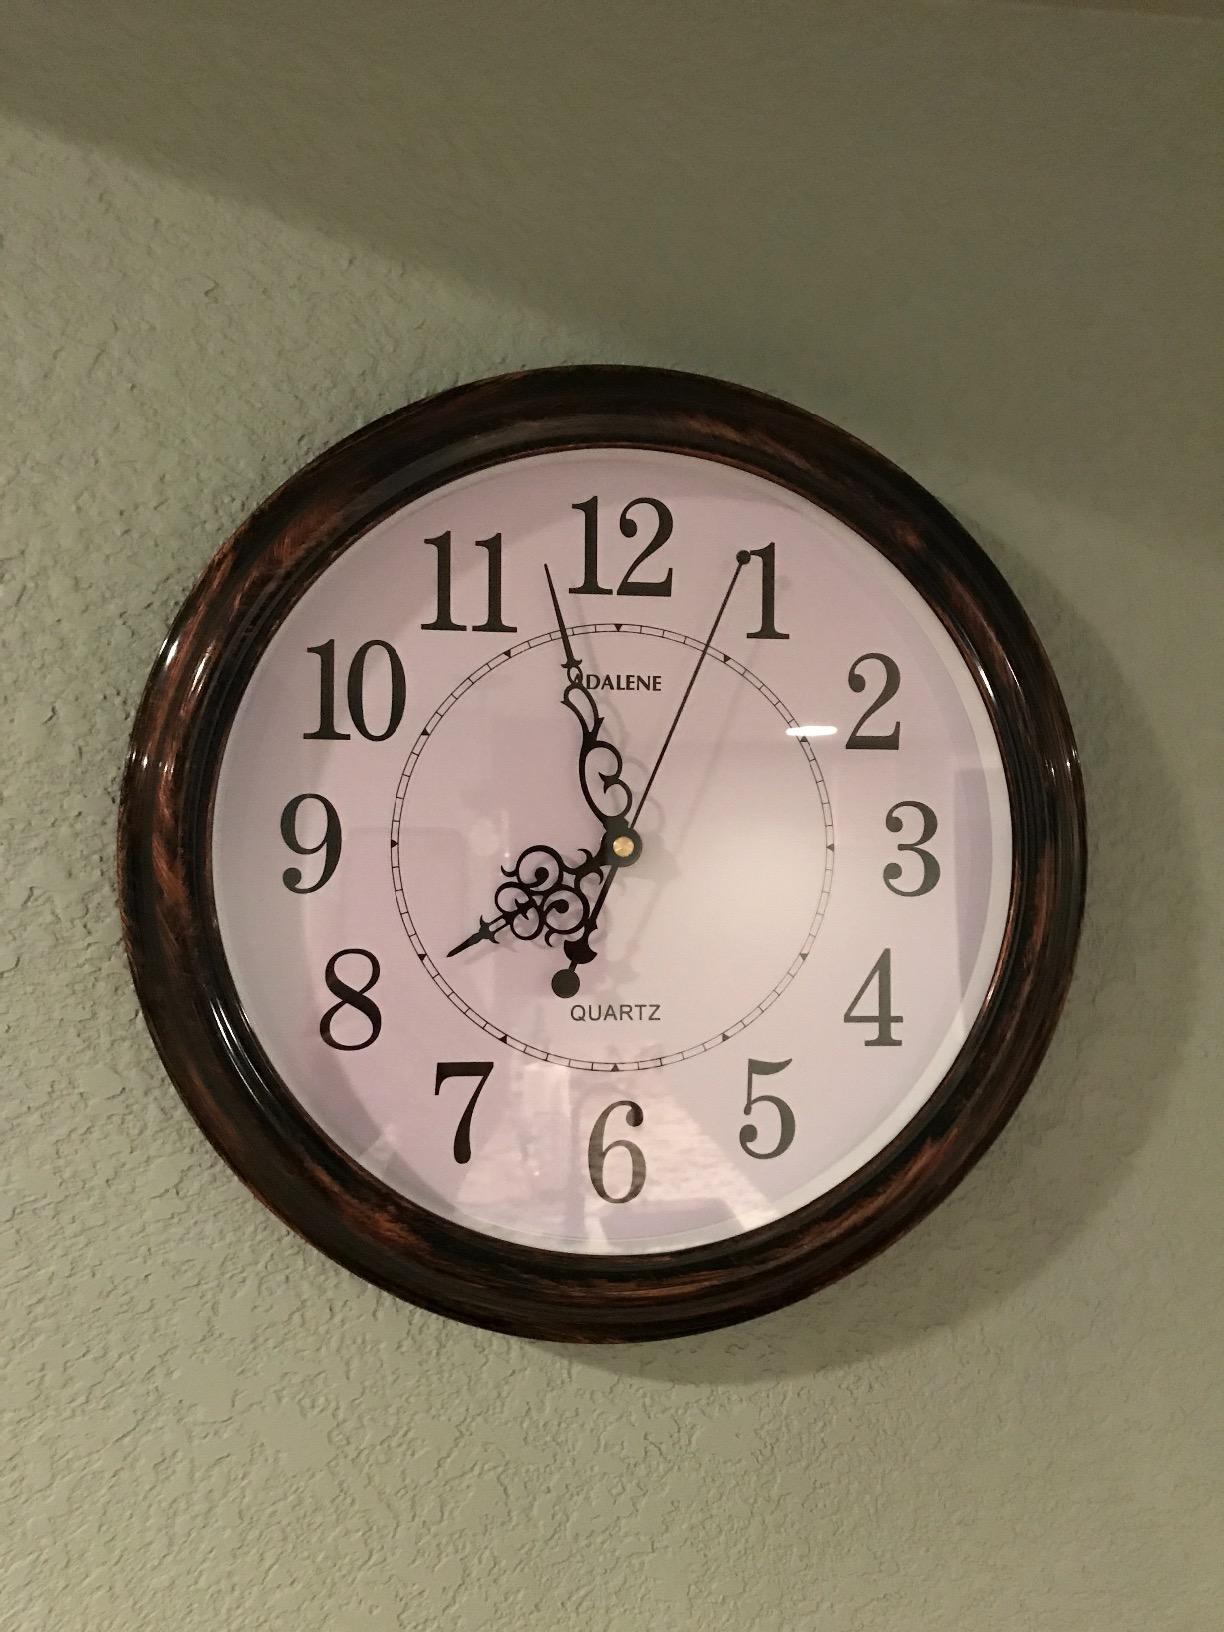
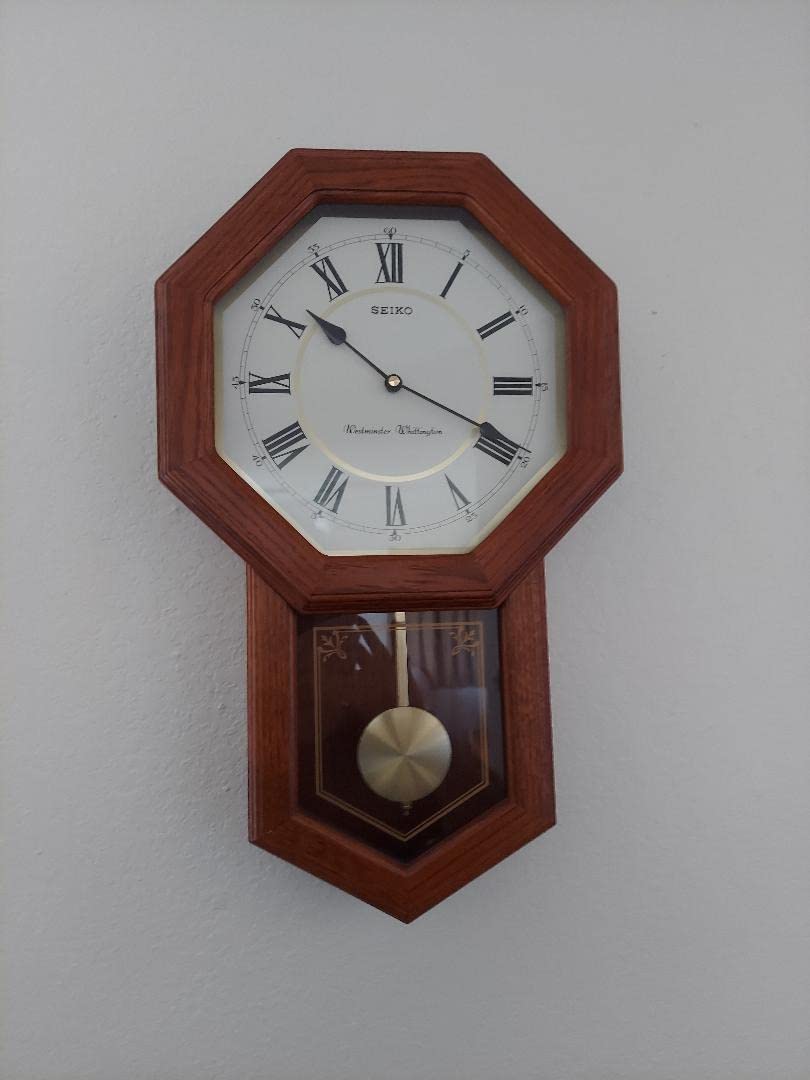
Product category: clock
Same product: no